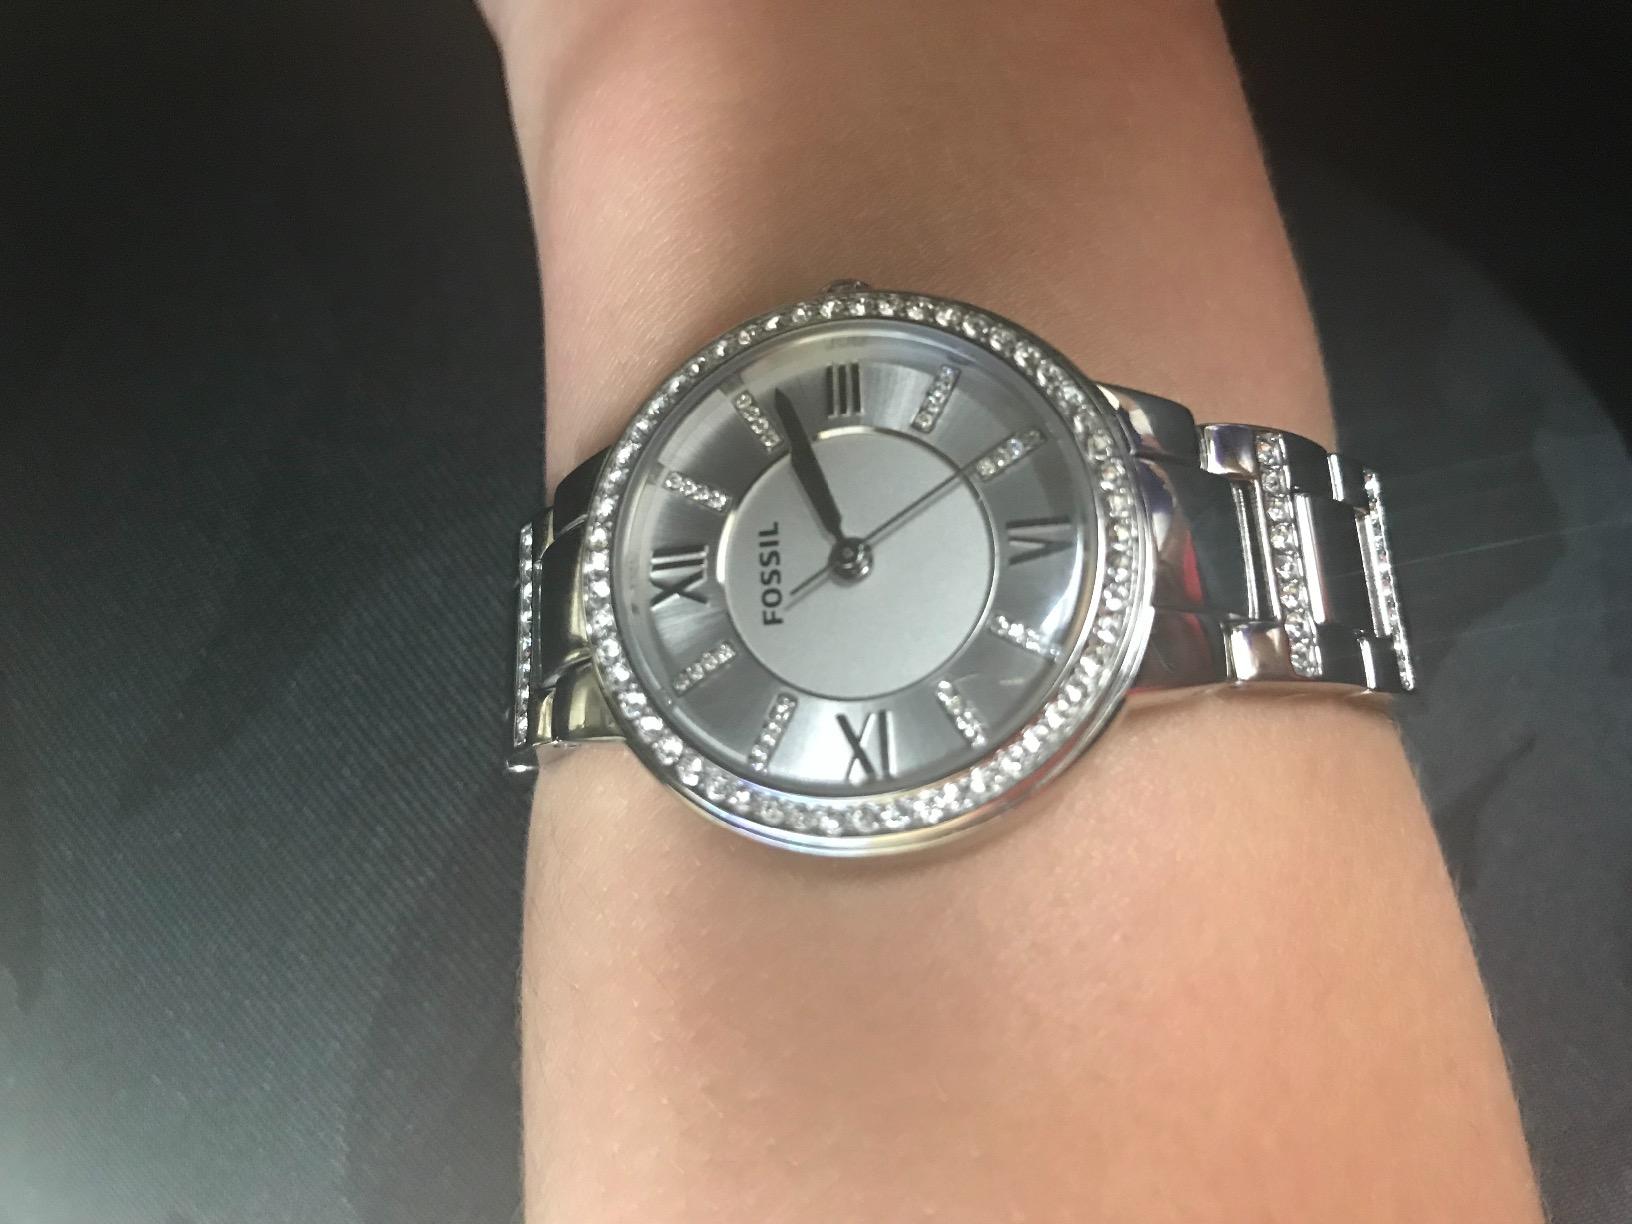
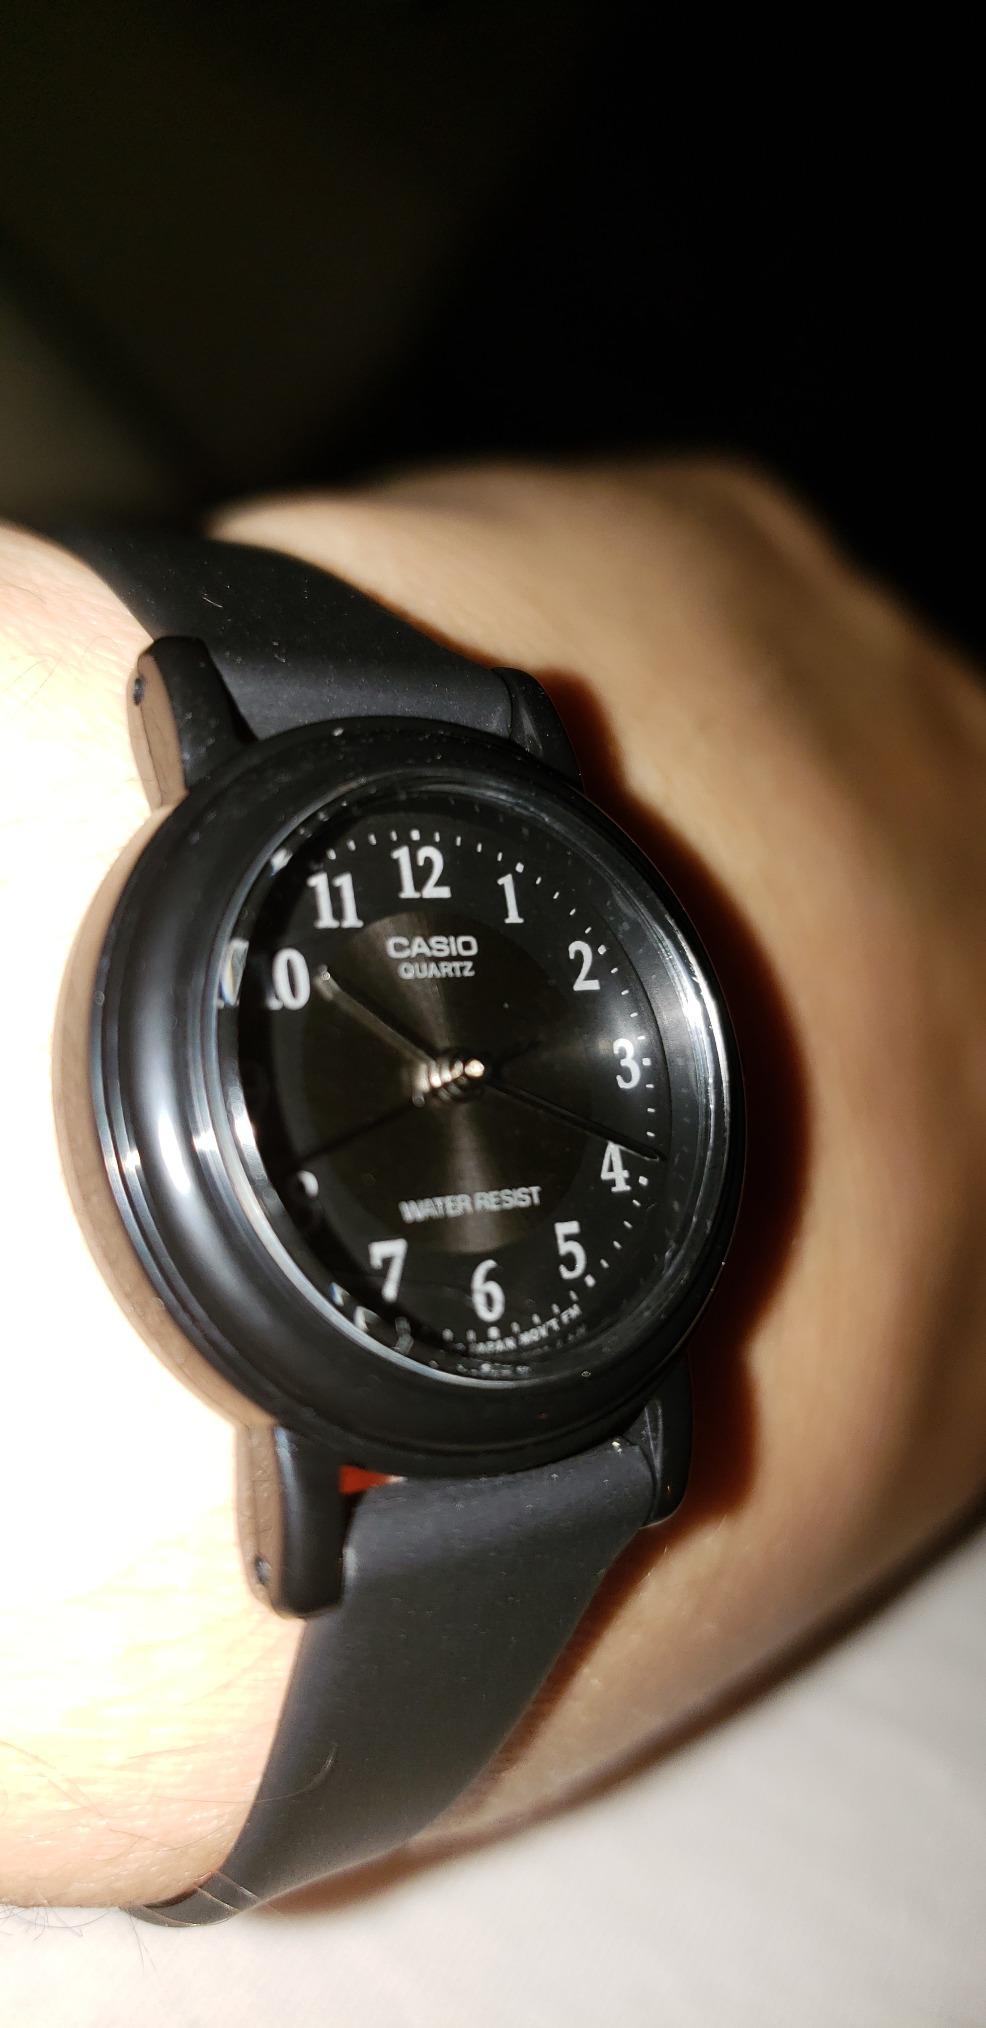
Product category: accessories_watch
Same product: no